Roger Rabbit's Car Toon Spin

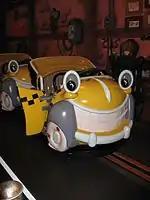
The loading area in Disneyland, California.

At the start of the ride's queue entering the Toontown Cab Company, some license plates hanging on the wall have code-like puns of various Disney characters or slogans. They include 2N TOWN (Toontown), BB WOLF (Big Bad Wolf), MR TOAD (Mr. Toad), 1DRLND (Wonderland), 1D N PTR (Wendy & Peter), IM L8 ("I'm late" - The White Rabbit), CAP 10 HK (Captain Hook), L MERM8 ("Little Mermaid"), 101 DLMN ("101 Dalmatians"), FAN T C (Fantasy), RS2CAT (Aristocat), ZPD2DA (Zip-a-Dee-Doo-Dah), and 3 LIL PIGS ("Three Little Pigs").